Phonograph

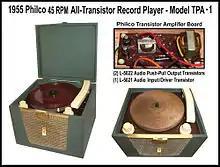
Philco all-transistor model TPA-1 phonograph, developed and produced in 1955

Through experimentation, in 1892, Berliner began commercial production of his disc records and "gramophones". His "phonograph record" was the first disc record to be offered to the public. They were in diameter and recorded on one side only. Seven-inch (17.5 cm) records followed in 1895. The same year, Berliner replaced the hard rubber used to make the discs with a shellac compound. Berliner's early records had poor sound quality, however. Work by Eldridge R. Johnson eventually improved the sound fidelity to a point where it was as good as the cylinder.